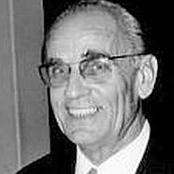
Age: 67